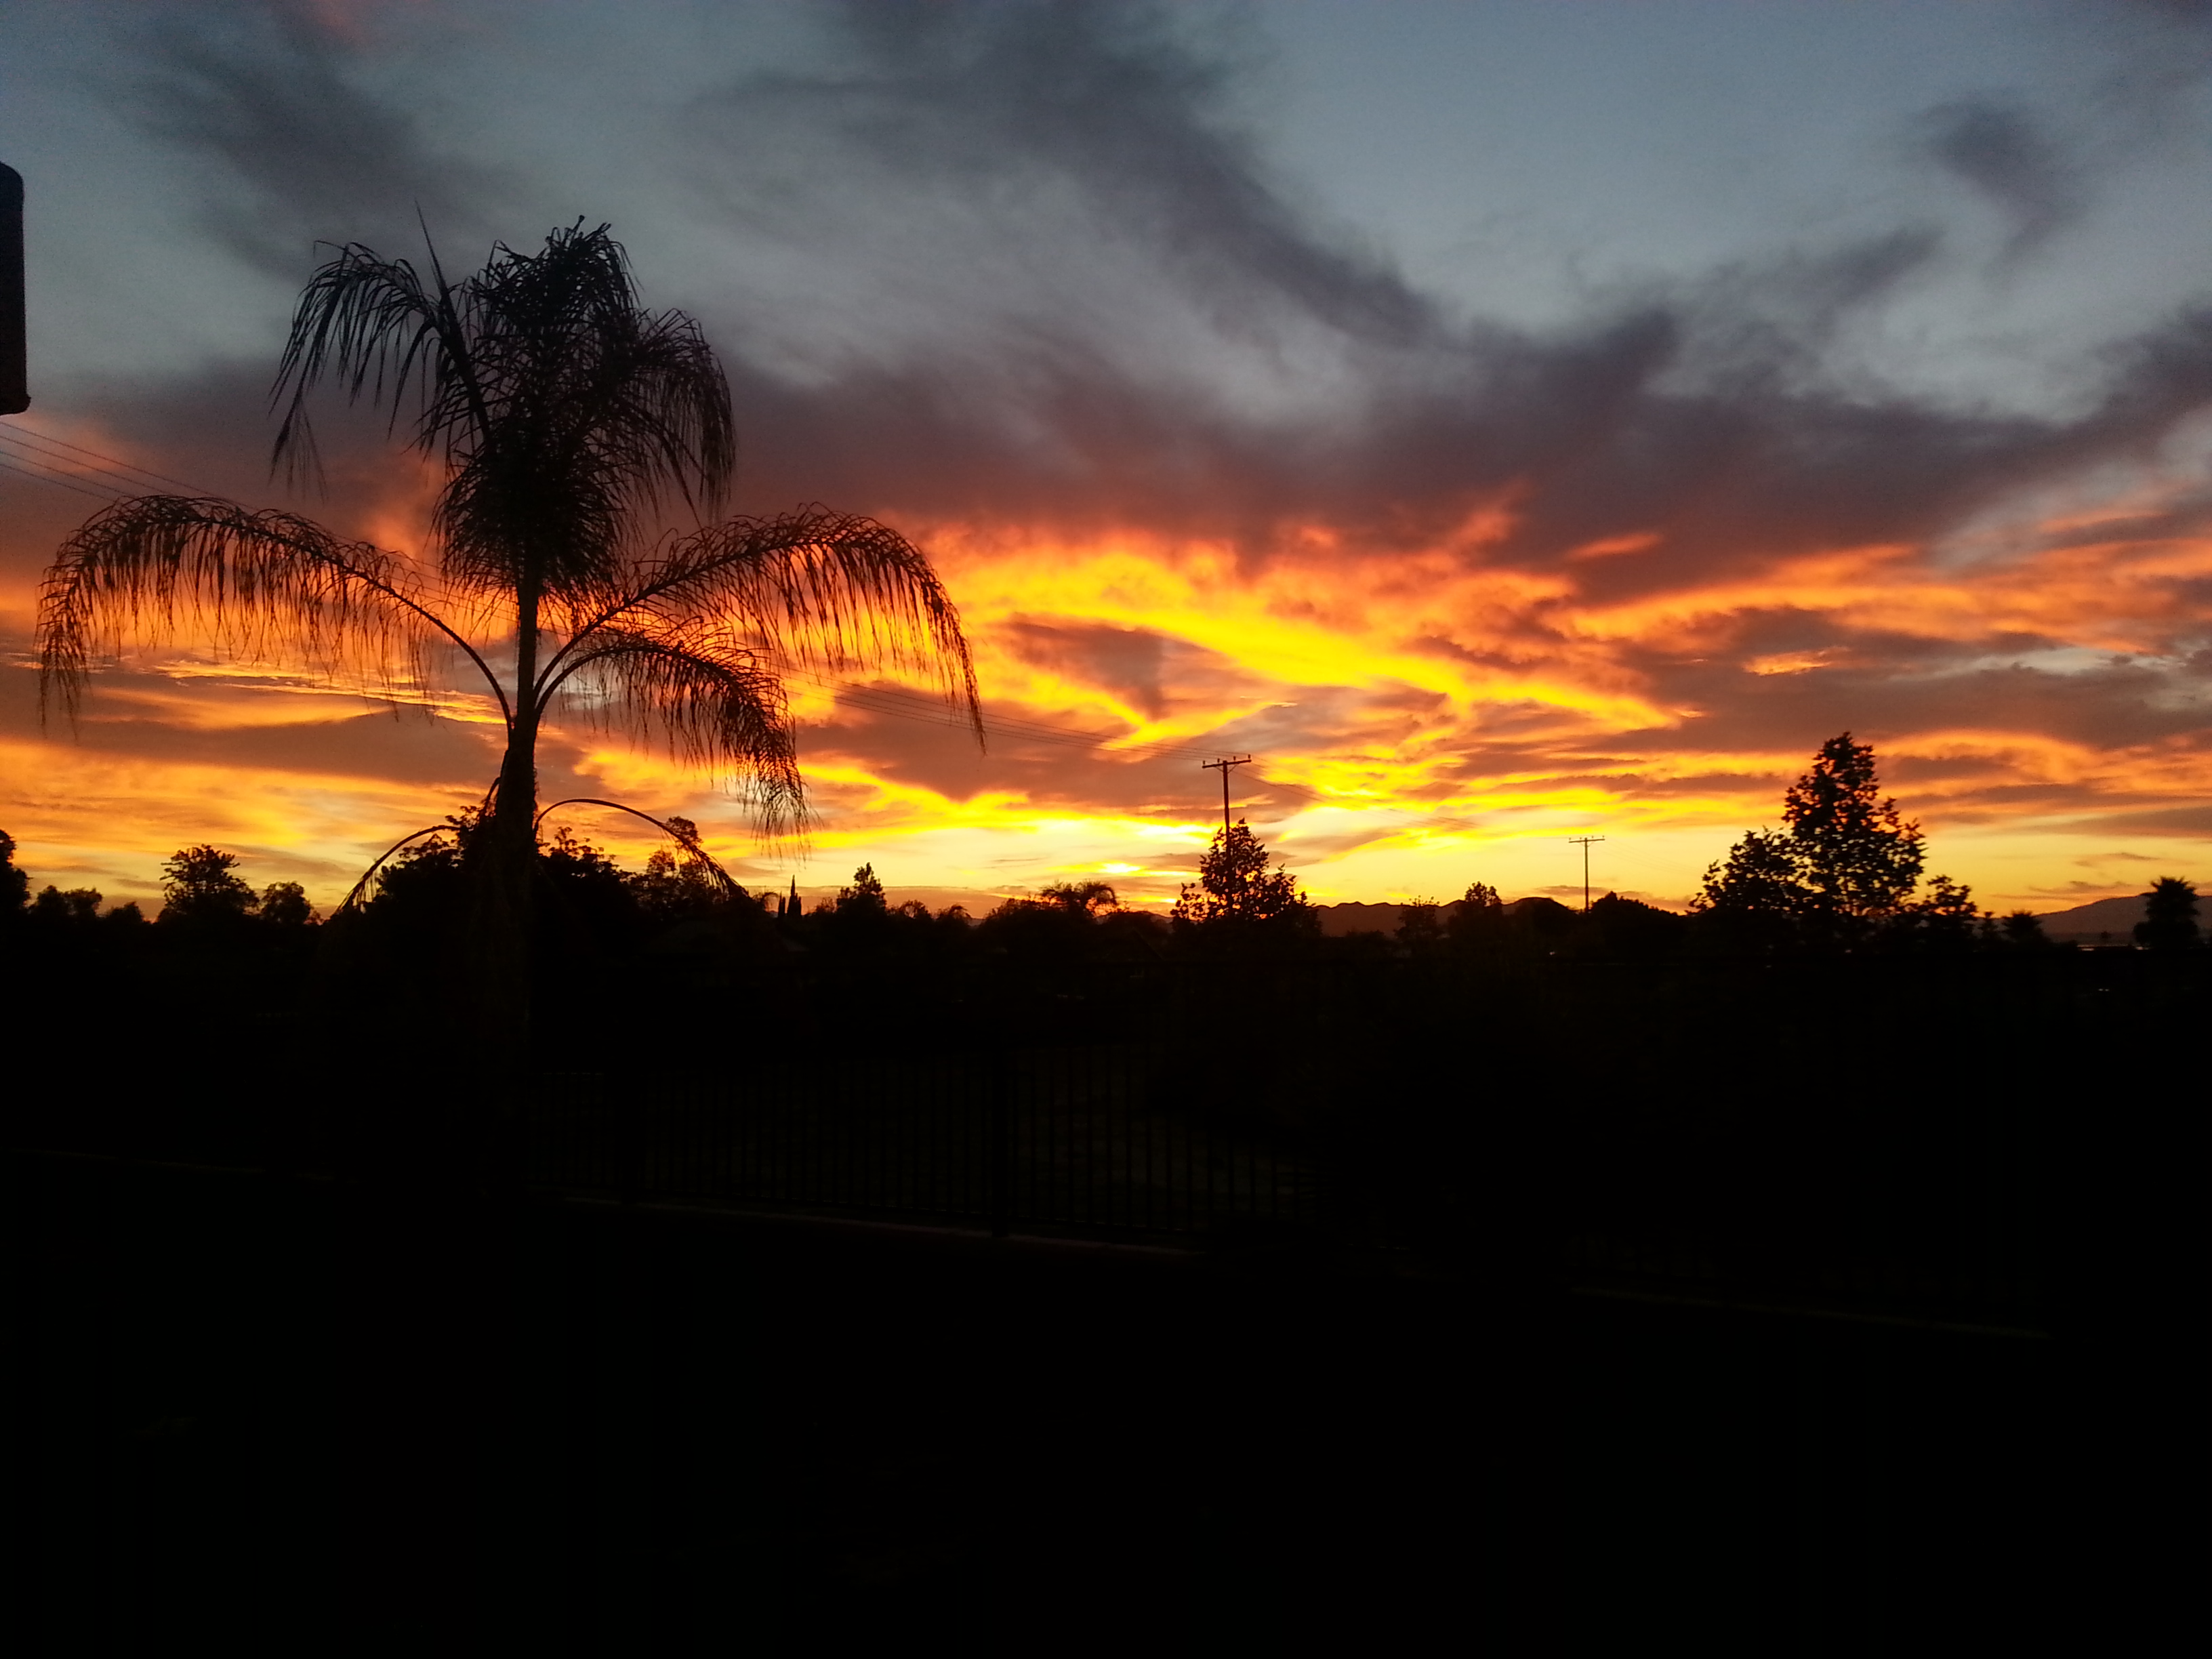
landscape, nature, horizon, silhouette, cloud, sky, sun, sunrise, sunset, sunlight, morning, dawn, dark, dusk, evening, golden hour, trees, outdoors, clouds, afterglow, red sky at morning